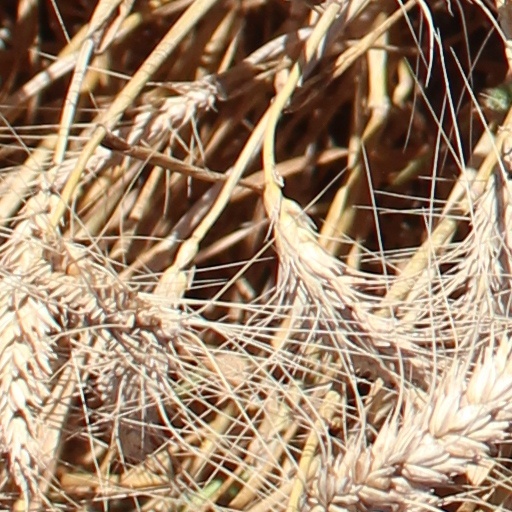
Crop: wheat